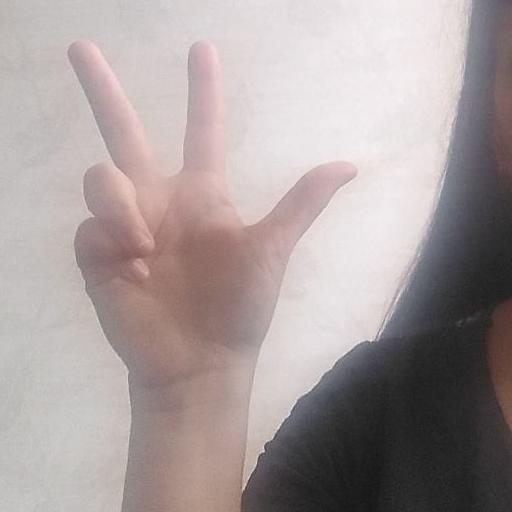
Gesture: three2